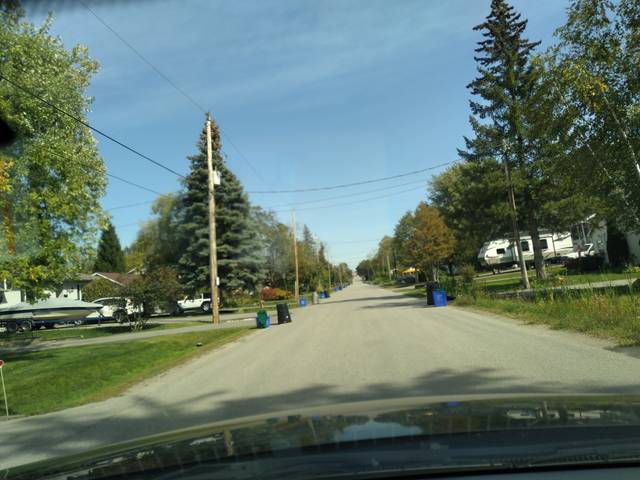
Region: Canada
Coordinates: 44.202, -79.476